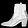
Label: Ankle boot